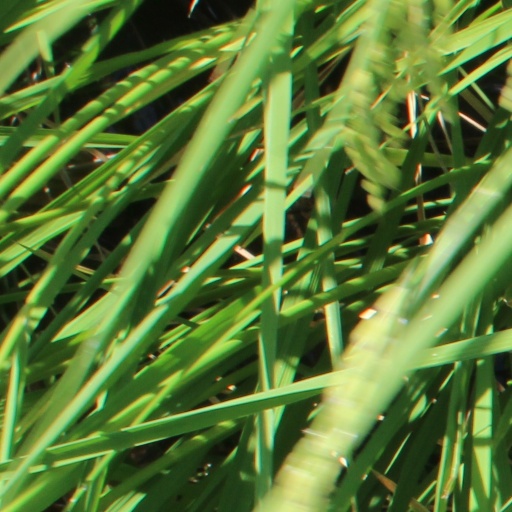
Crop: rice